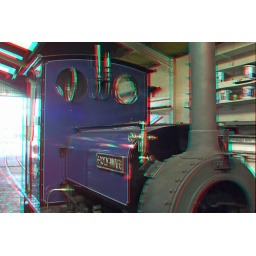
Lake Bala Steam Railway in anaglyph 3D stereo red blue glasses to view